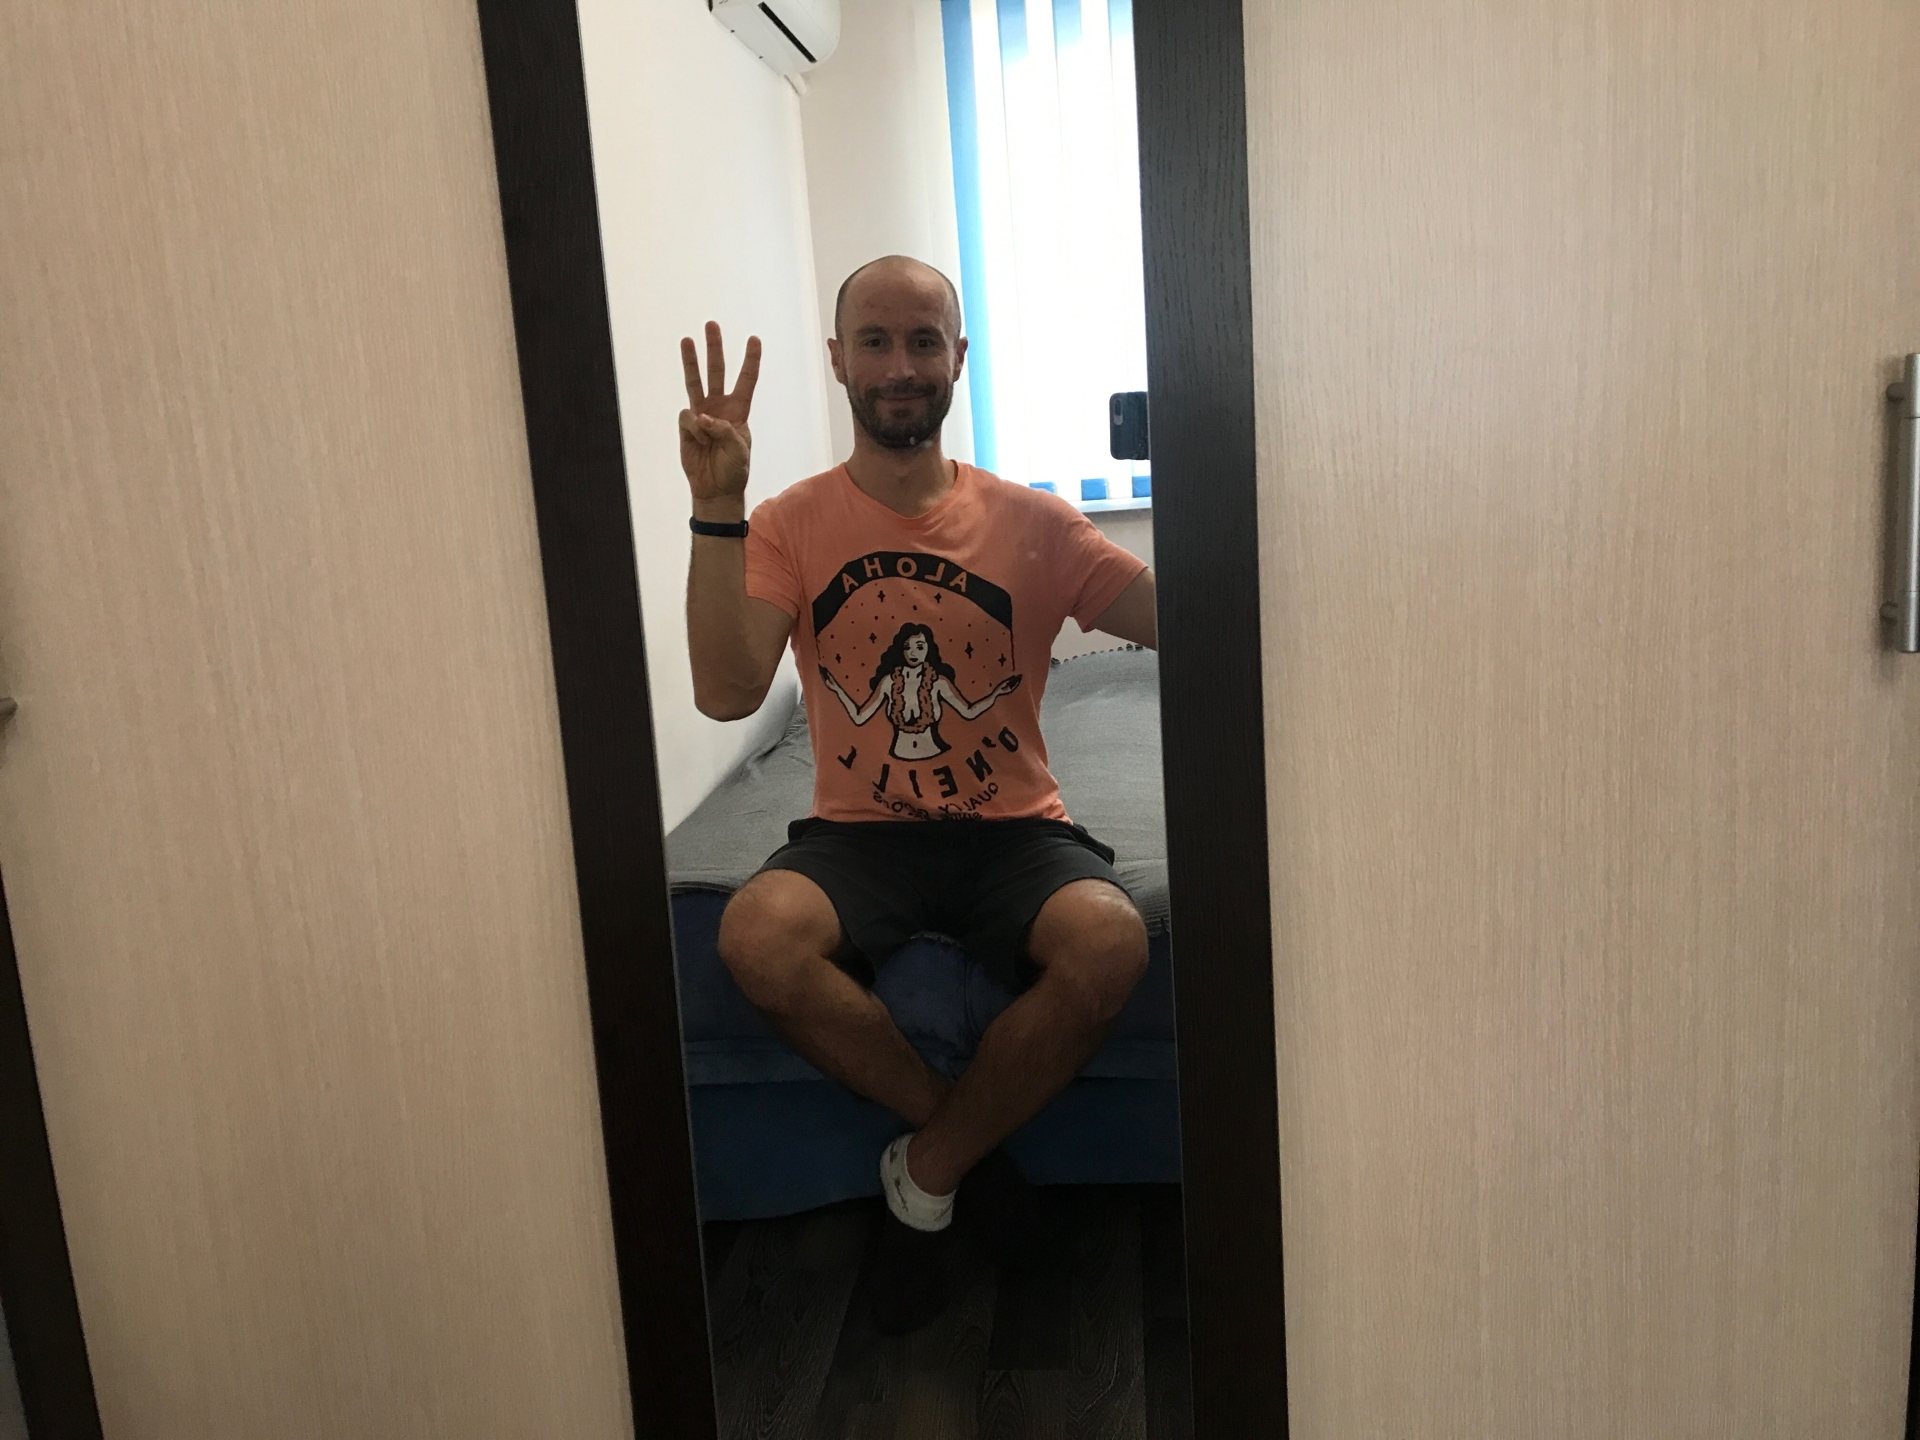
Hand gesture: three